Sky position (RA, Dec in degrees): 151.794, 4.165
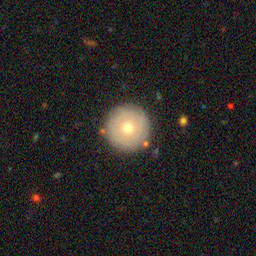
Galaxy morphology: Round Smooth Galaxies